Grey wagtail

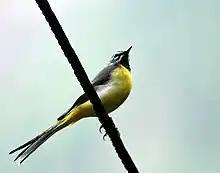
Male "M. c. melanope"

This slim wagtail has a narrow white supercilium and a broken eye ring. The upperparts are grey and the yellow vent contrasting with whitish underparts makes it distinctive. The breeding male has a black throat that is edged by whitish moustachial stripes. They forage singly or in pairs on meadows or on shallow water marshes. They also use rocks in water and will often perch on trees. They have a clear sharp call note and the song consists of trills.